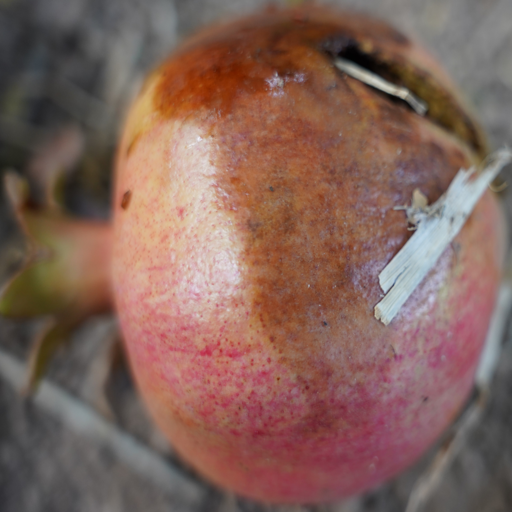
Label: Ectomyelois ceratoniae